Ancient Jewish art

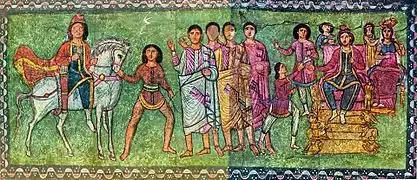
Mordecai and Esther

In the Jewish artistic representations of late antiquity, only two representations of the Temple have been discovered. One depiction on the shrine of the Dura Europus synagogue in modern day Syria, and one probable illustration on a gold glass from the Jewish catacombs of Rome.